Vietnamese Martyrs

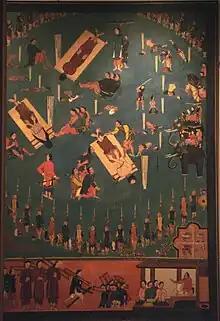
Vietnamese martyrs Paul Mi, Pierre Duong, Pierre Truat, martyred on 18 December 1838

Christians at the time were branded on the face with the words "tả đạo" (lit. "unorthodox religion") and families and villages which subscribed to Christianity were obliterated.